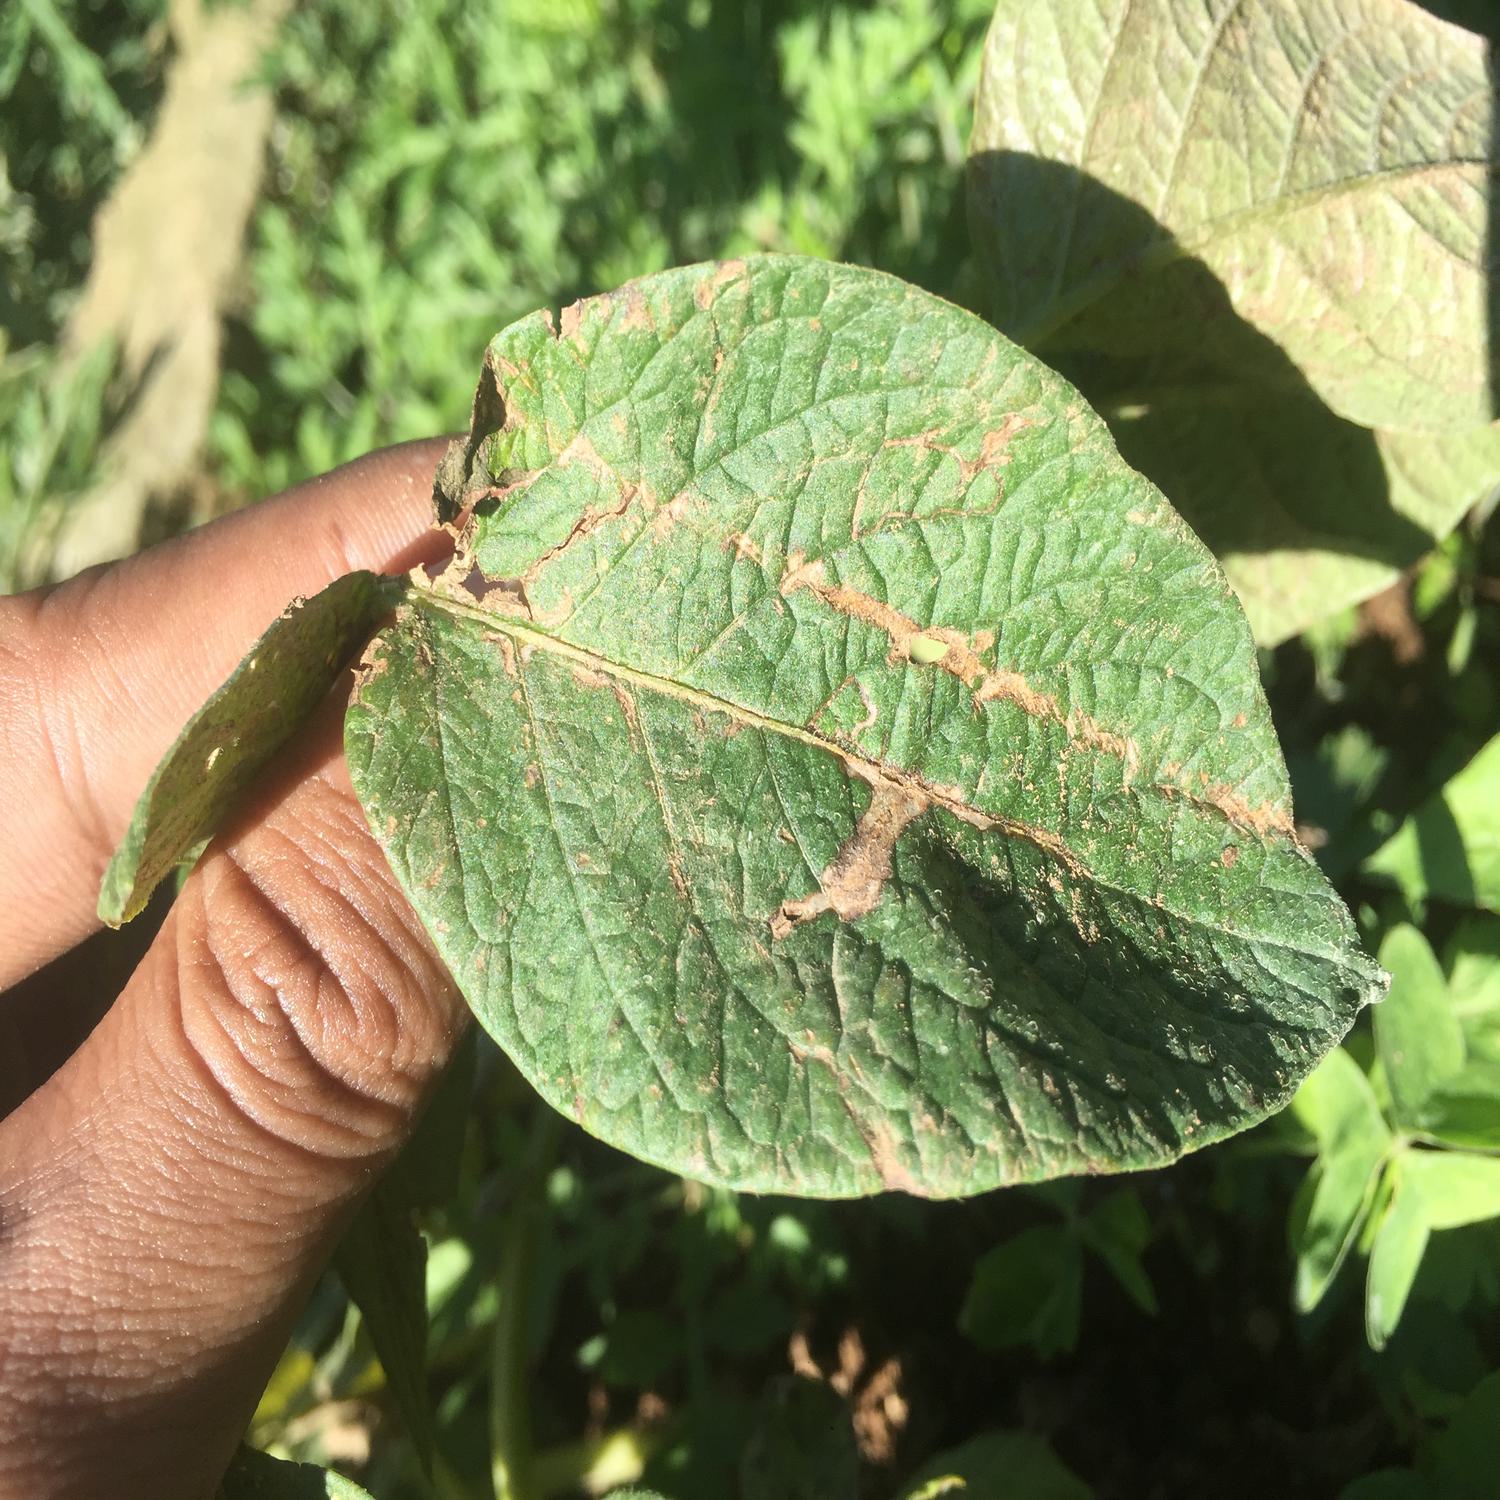
Label: Pest